Medal "For the Defence of Kiev"

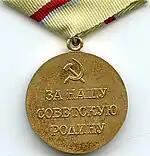
Reverse of the Medal "For the Defence of Kiev"

The Medal "For the Defence of Kiev" was a World War II campaign medal of the Soviet Union established on June 21, 1961 by decree of the Presidium of the Supreme Soviet of the USSR to be awarded to the participants of the defence of the city of Kiev during the 1941 invasion of the USSR by Nazi Germany.